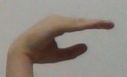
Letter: jeem